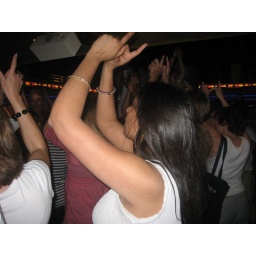
Entire ship was devided into Red, white and Blue teams. All the teams were dancing and competing in the deck party